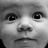
Emotion: surprise